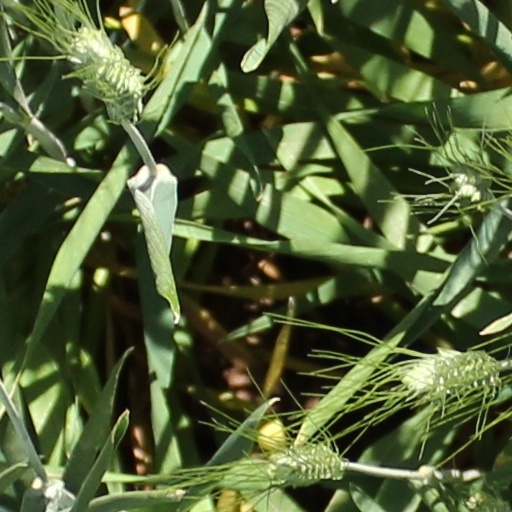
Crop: wheat